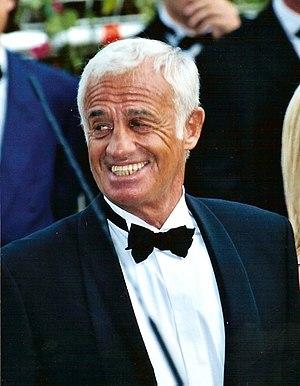
Jean-Paul Belmondo, acteur français.